Taxis by country

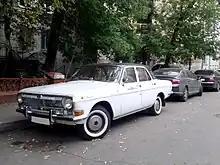
GAZ-24 «taxi» edition

In Tirana, the capital city, taxis are all painted in yellow, with various signs on the roof. Official taxis have yellow plates with red text. The Albanian word is , but most of the signs are in English. Lately, the law has required taxi drivers to buy cars that are less than 10 years old. 90% of taxicabs are private: there are only two companies operating and they only operate in Tirana. Apart from these two companies, very few drivers use taximeters.